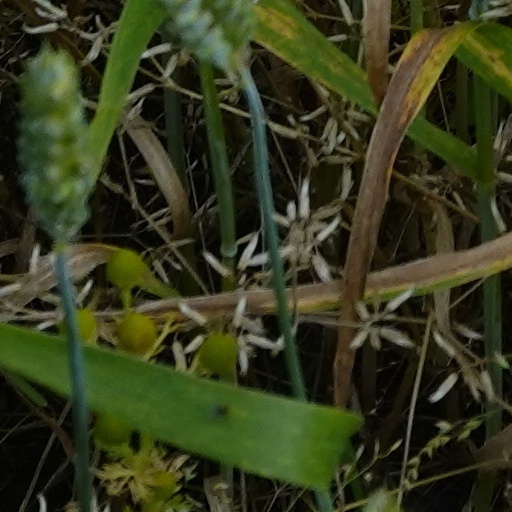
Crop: wheat